Clervaux Castle

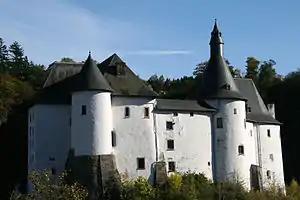
Clervaux Castle

Clervaux Castle in the town of Clervaux in Northern Luxembourg dates back to the 12th century. Destroyed by the fire in the Second World War during the Battle of the Bulge, the castle has now been fully rebuilt. It houses the commune's administrative offices as well as a museum containing an exhibition of Edward Steichen's photographs.